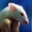
Label: mouse